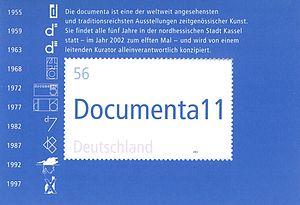
Documenta11 est la onzième édition de l'exposition quinquennale d'art contemporain documenta.